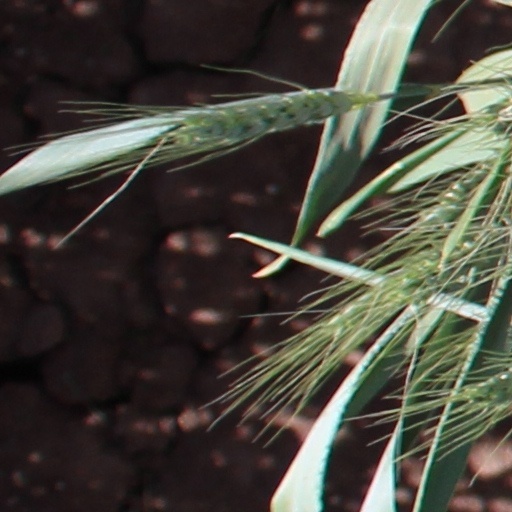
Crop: wheat